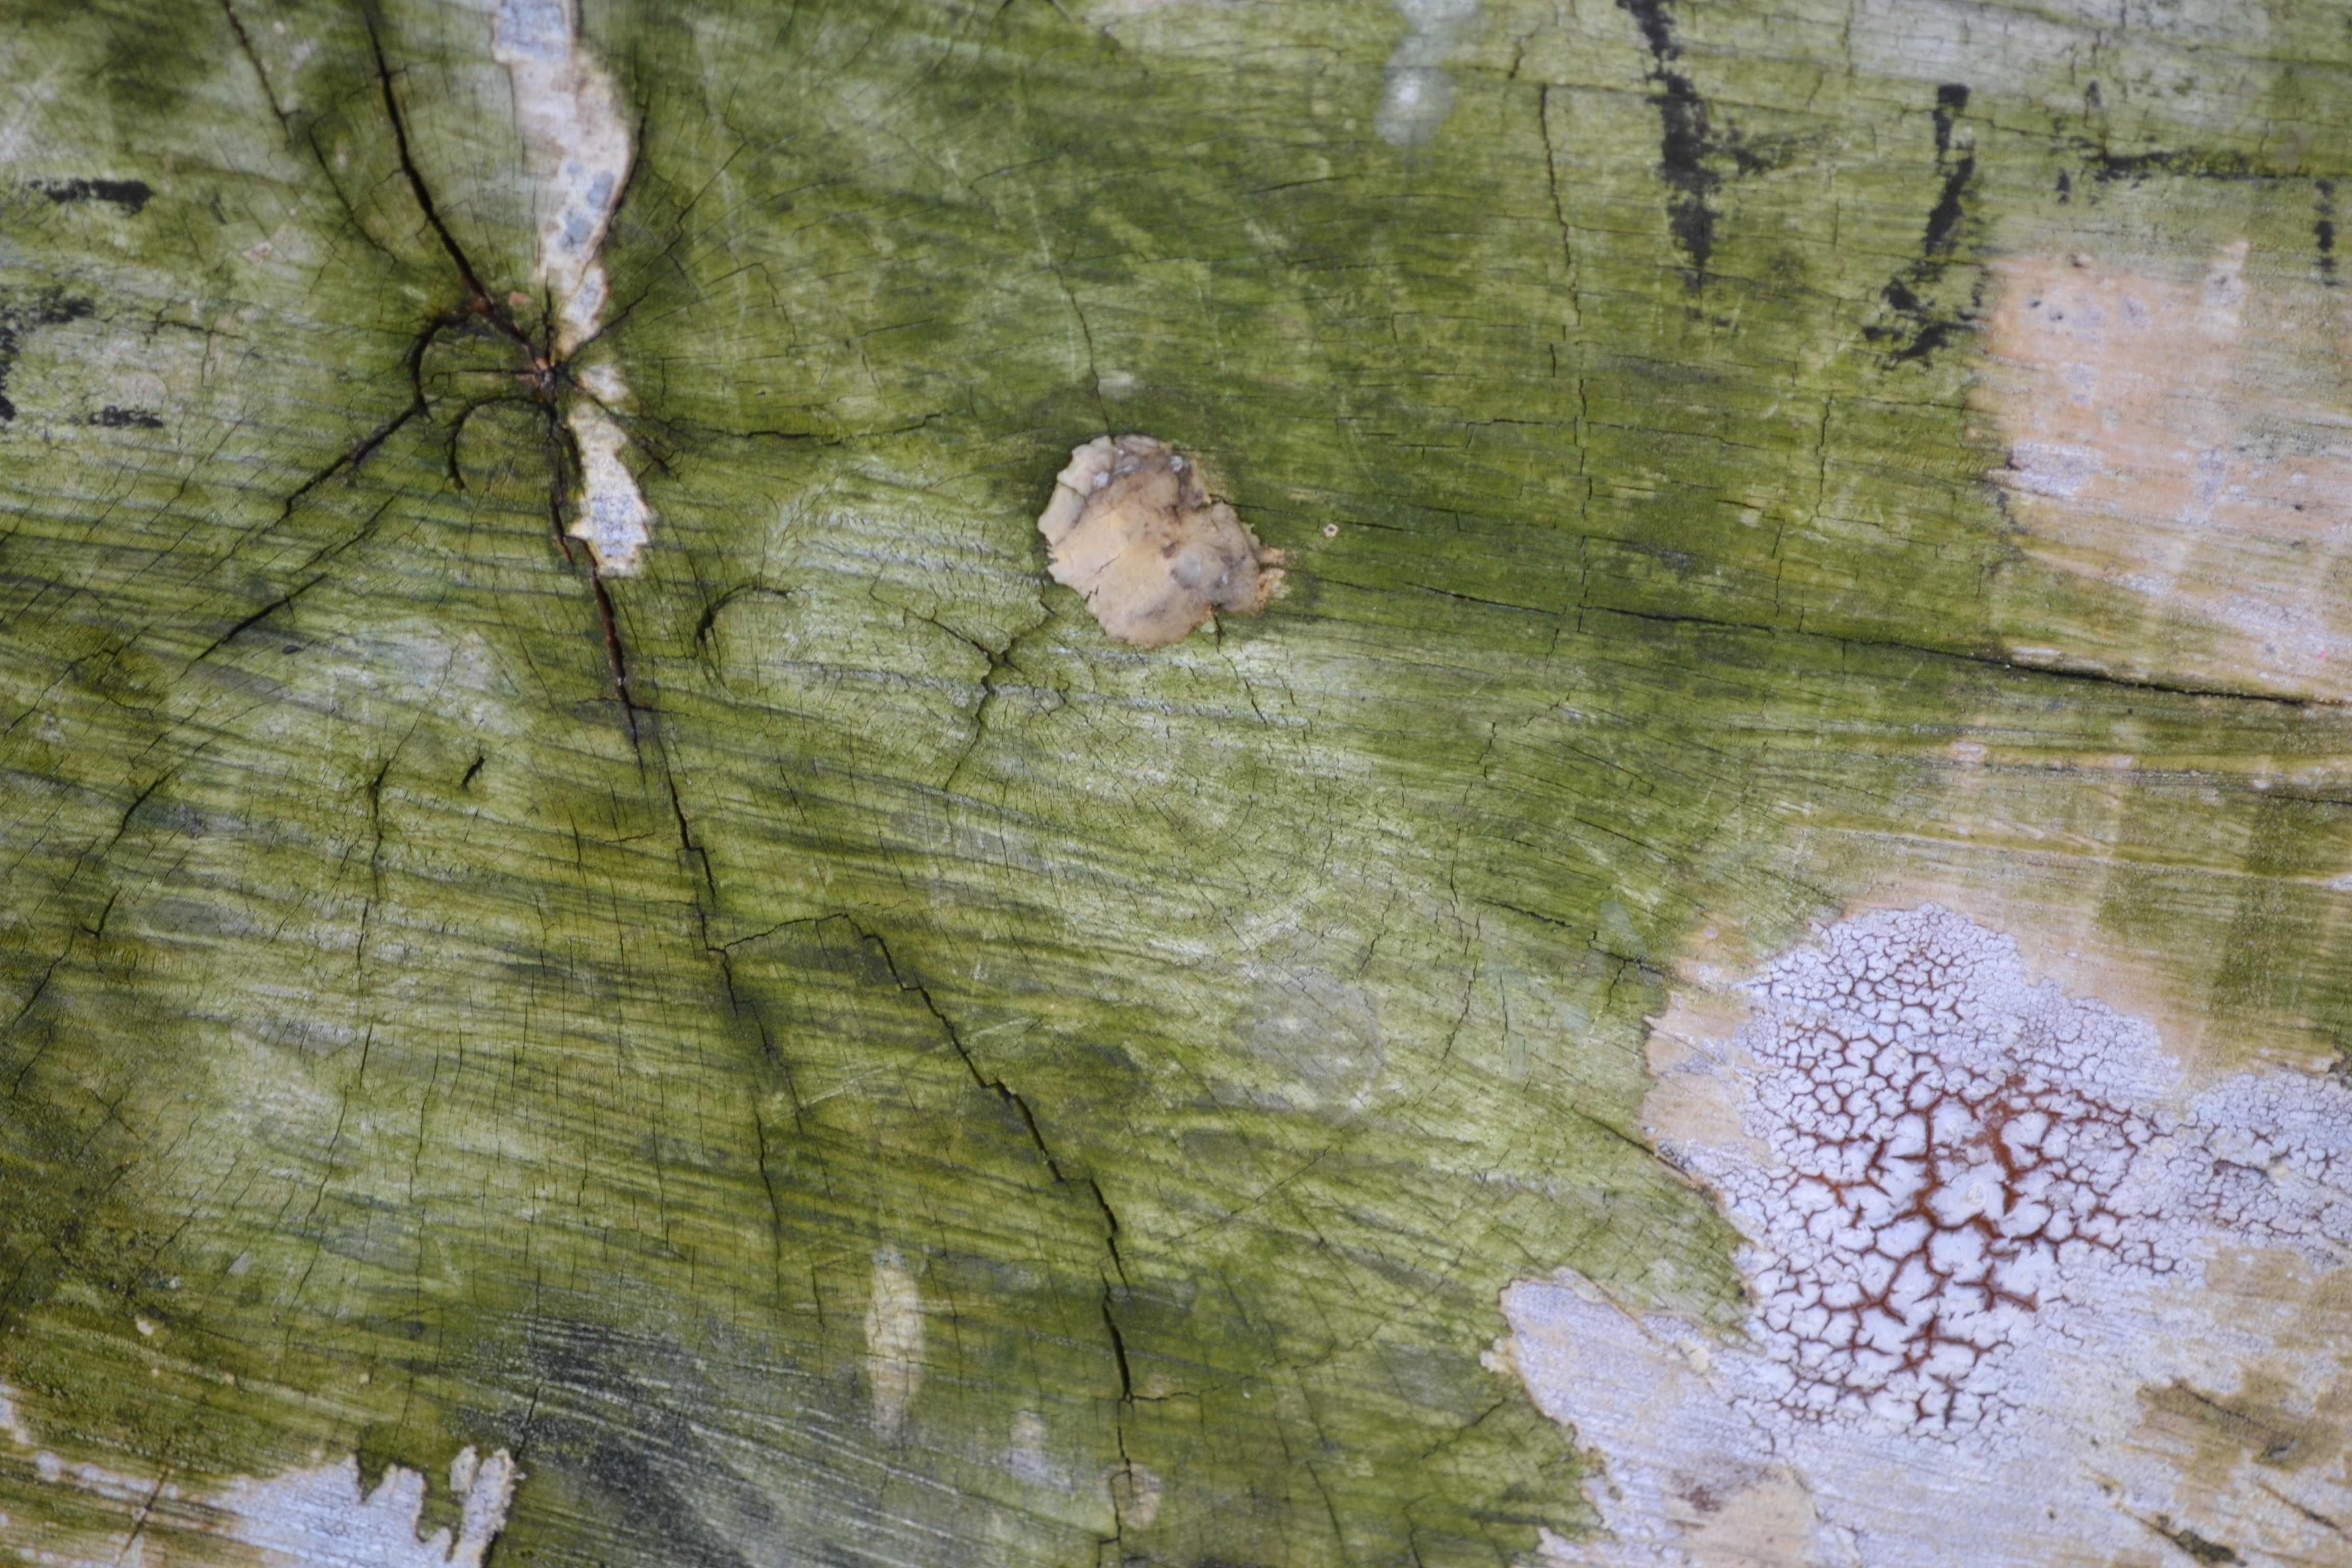
tree, rock, reflection, terrain, geology